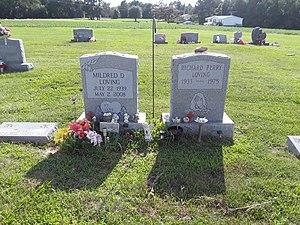
Loving v. Virginia est une décision de la Cour suprême des États-Unis, arrêtée le 12 juin 1967. À l'unanimité des neuf juges, elle casse une décision de la Cour suprême de Virginie et déclare comme anticonstitutionnelle la loi de cet État interdisant les mariages inter-raciaux. Plus largement, elle invalide toute loi qui apporterait des restrictions au droit au mariage en se fondant sur l'origine ethnique des époux. De telles lois existaient alors dans seize États des États-Unis. Le nom des plaignants, les Loving, donne en anglais un double sens touchant à l'intitulé de cet arrêt : Loving v. Virginia peut en effet être traduit littéralement par « L'Amour contre l'État de Virginie ».